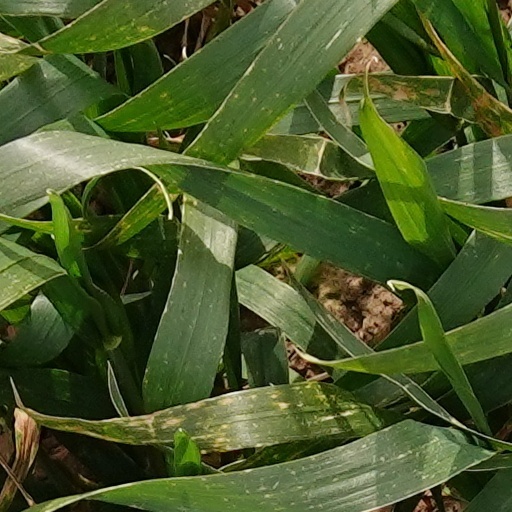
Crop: wheat